Hanna Theatre

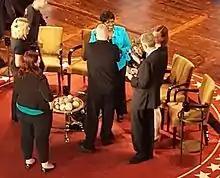
Gwen Ifill after filming an episode of "Washington Week" at the Hanna Theatre during the 2016 Republican National Convention

The $14.7 million renovation was meant to rejuvenate the house space and create a comfortable atmosphere for theatre patrons. The Hanna Theatre was the last Playhouse Square theater renovated, a process that began in 1981. Great Lakes Theater producing artistic director Charles Fee and director Bob Taylor were behind the designs for the new theater. The renovated Hanna Theatre opened on September 20, 2008.